Bill Owen (writer and announcer)

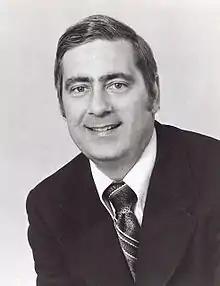
Press portrait as an announcer c.1965

After graduating cum laude, Owen entered service and was assigned to the American Forces Network in Germany where he did play-by-play announcing of football, basketball, and baseball. He later returned to North Dakota and worked for KFYR radio and TV in Bismarck as an announcer, sports director, and cowboy entertainer "Marshal Bill."